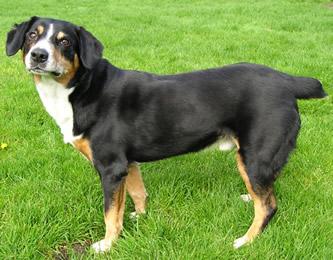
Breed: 221-n000055-EntleBucher